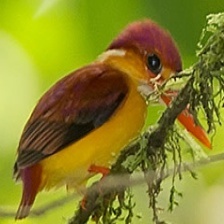
Species: RUFOUS KINGFISHER
Scientific name: CHLOROCERYLE INDA